Toxic Substances Control Act of 1976

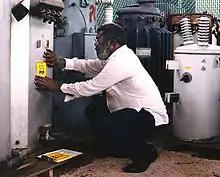
Labeling PCB-containing transformers

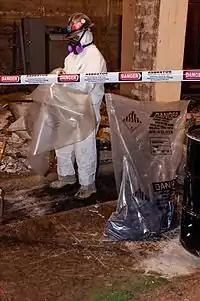
Asbestos abatement

The TSCA is found in United States law at Title 15 of the United States Code, Chapter 53, and administered by EPA.